Nikephoros Phokas the Elder

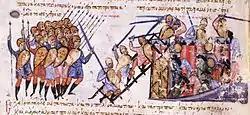
Byzantine troops under Nikephoros Phokas capture the town of Amantia in Italy. Miniature from the "Madrid Skylitzes"

Nikephoros remained in command of Charsianon until his appointment as the commander-in-chief ("monostrategos", "single-general") against the Arabs in southern Italy in replacement of Stephen Maxentios, who had been defeated by the Arabs. This took place in 885, according to traditional dating. It is likely, however, that Nikephoros was originally sent to Italy already before that, at the head of a picked detachment of troops from Charsianon, which Theophanes Continuatus records as part of Maxentios' expeditionary force. His command involved the forces of several western themes (Thrace, Macedonia, Cephallenia, Longobardia and Calabria), but Theophanes Continuatus also reports that Nikephoros received further reinforcements from the themes of Asia Minor, including a Paulician detachment. Nikephoros' command in Italy lasted until his recall to Constantinople following the accession of Leo VI the Wise, in late 886. Shaun Tougher however posits that Nikephoros was sent to Italy only after the accession of Leo VI, as Leo in his writings takes credit for his dispatch there, and that his recall was not until .